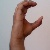
The image shows a hand gesture representing the letter 'C' in Indian Sign Language.